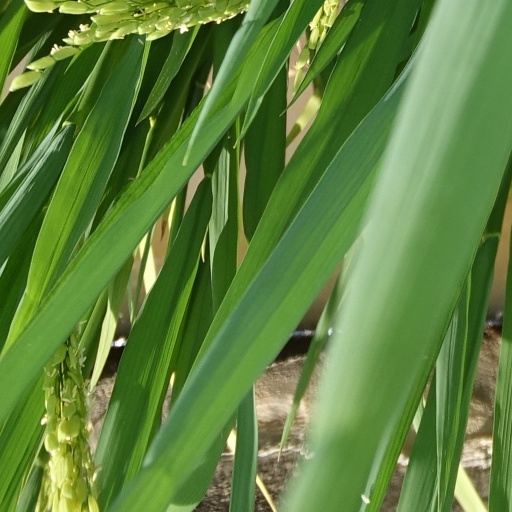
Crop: rice